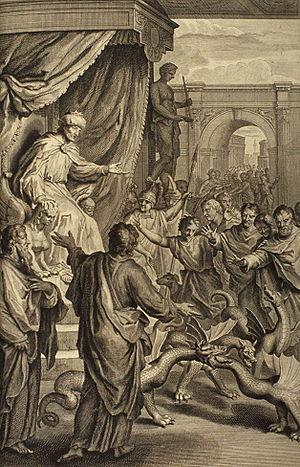
Jannès et Jambrès sont les noms donnés par la tradition aux « magiciens » ou « sorciers » de la cour de Pharaon qui s'opposèrent à Moïse et à Aaron venus exiger la libération des Hébreux et accomplissant des prodiges pour briser la résistance du souverain. Le livre de l'Exode lui-même ne les nomme pas. On trouve les deux noms dans plusieurs textes du Talmud, et d'autre part dans la Deuxième épître à Timothée. Certains traités talmudiques font aussi d'eux les chefs des magiciens qui prédirent à Pharaon la naissance de Moïse, « destructeur du pays d'Égypte », incitant le souverain à ordonner aux sages-femmes de tuer tous les garçons nouveau-nés des Hébreux. D'autres textes affirment qu'ils se joignirent aux Hébreux au moment de leur sortie d'Égypte, ou en font les deux serviteurs de Balaam.